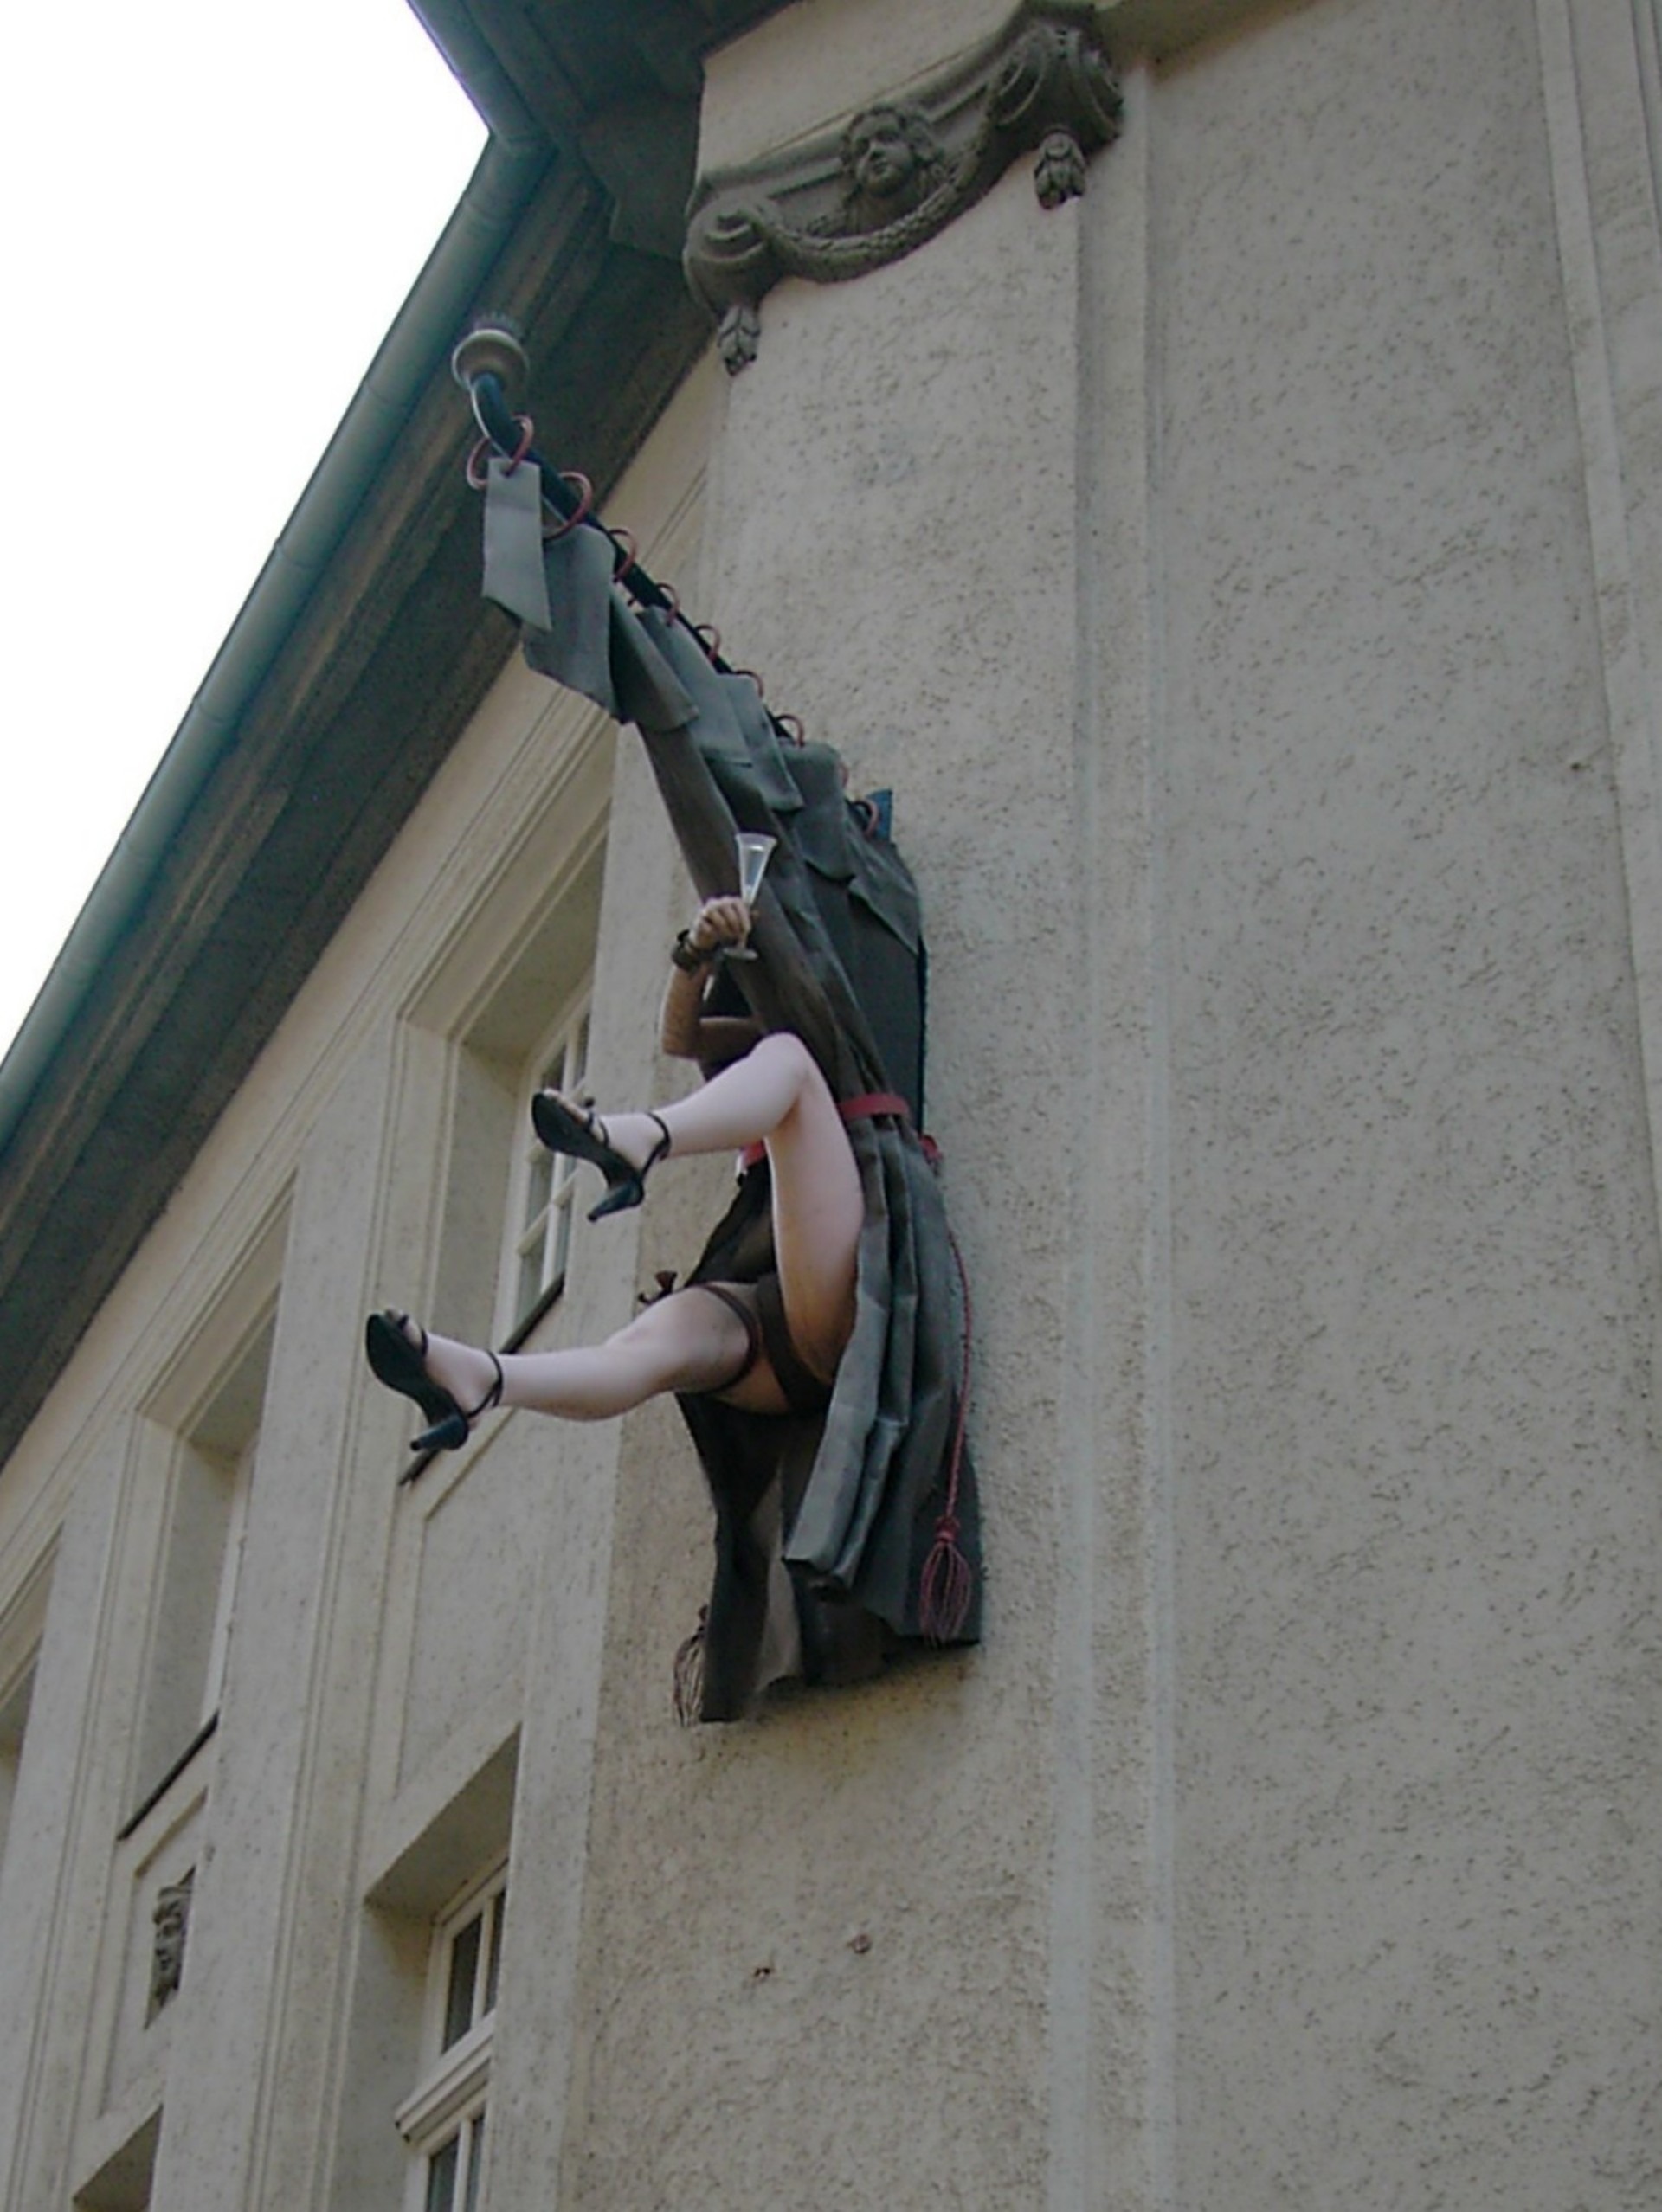
girl, window, building, home, wall, stone, mast, facade, cheers, sculpture, art, legs, funny, champagne, naked, stocking, panties, hauswand, high heeled shoes, champagne glass, lady legs, loophole, garter belt, stone curtain